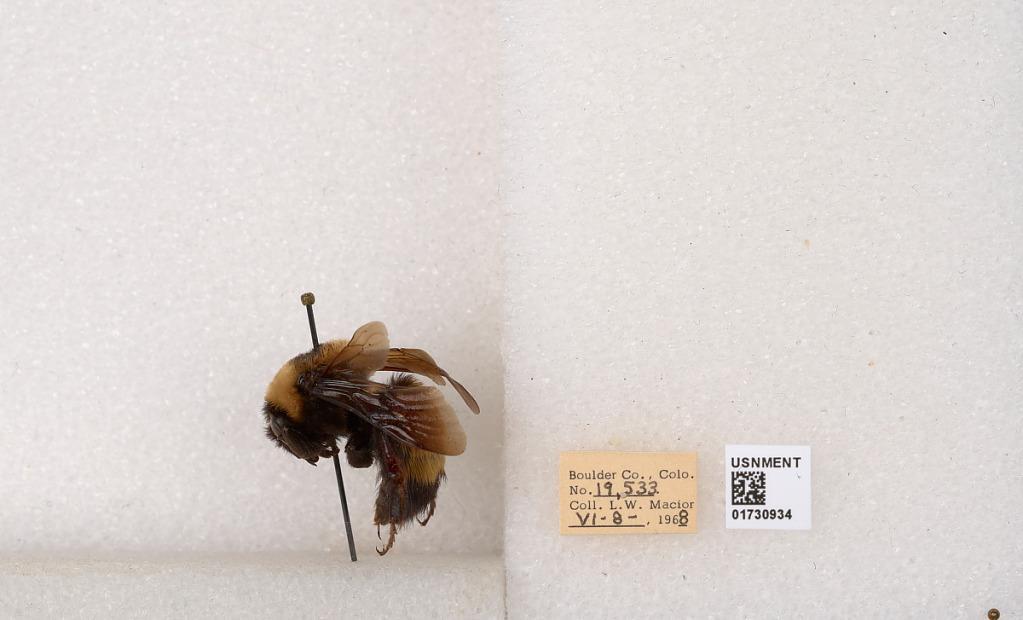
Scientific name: Bombus (Bombus) nevadensis Cresson
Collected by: L. Macior
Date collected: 1968-6-8
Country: United States
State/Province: Colorado
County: Boulder
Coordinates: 40.0925, -105.358